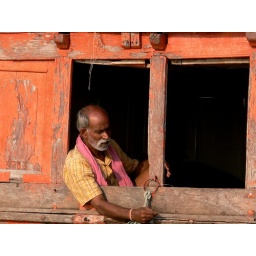
man asleep in the warm morning sun, sits in a boat next to the Ghats in Varanasi on the Ganges river